Anderson Cooper

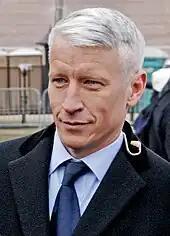
Cooper at the inauguration of President Obama in Washington, D.C., 2009

In early 2007, Cooper signed a multi-year deal with CNN that would allow him to continue as a contributor to "60 Minutes", as well as doubling his salary from $2 million annually to a reported $4 million.